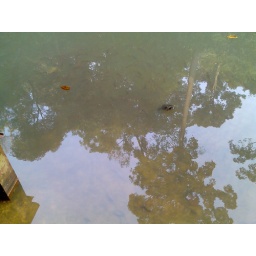
if u look closely, there are lots of fish and a terrapin in the water